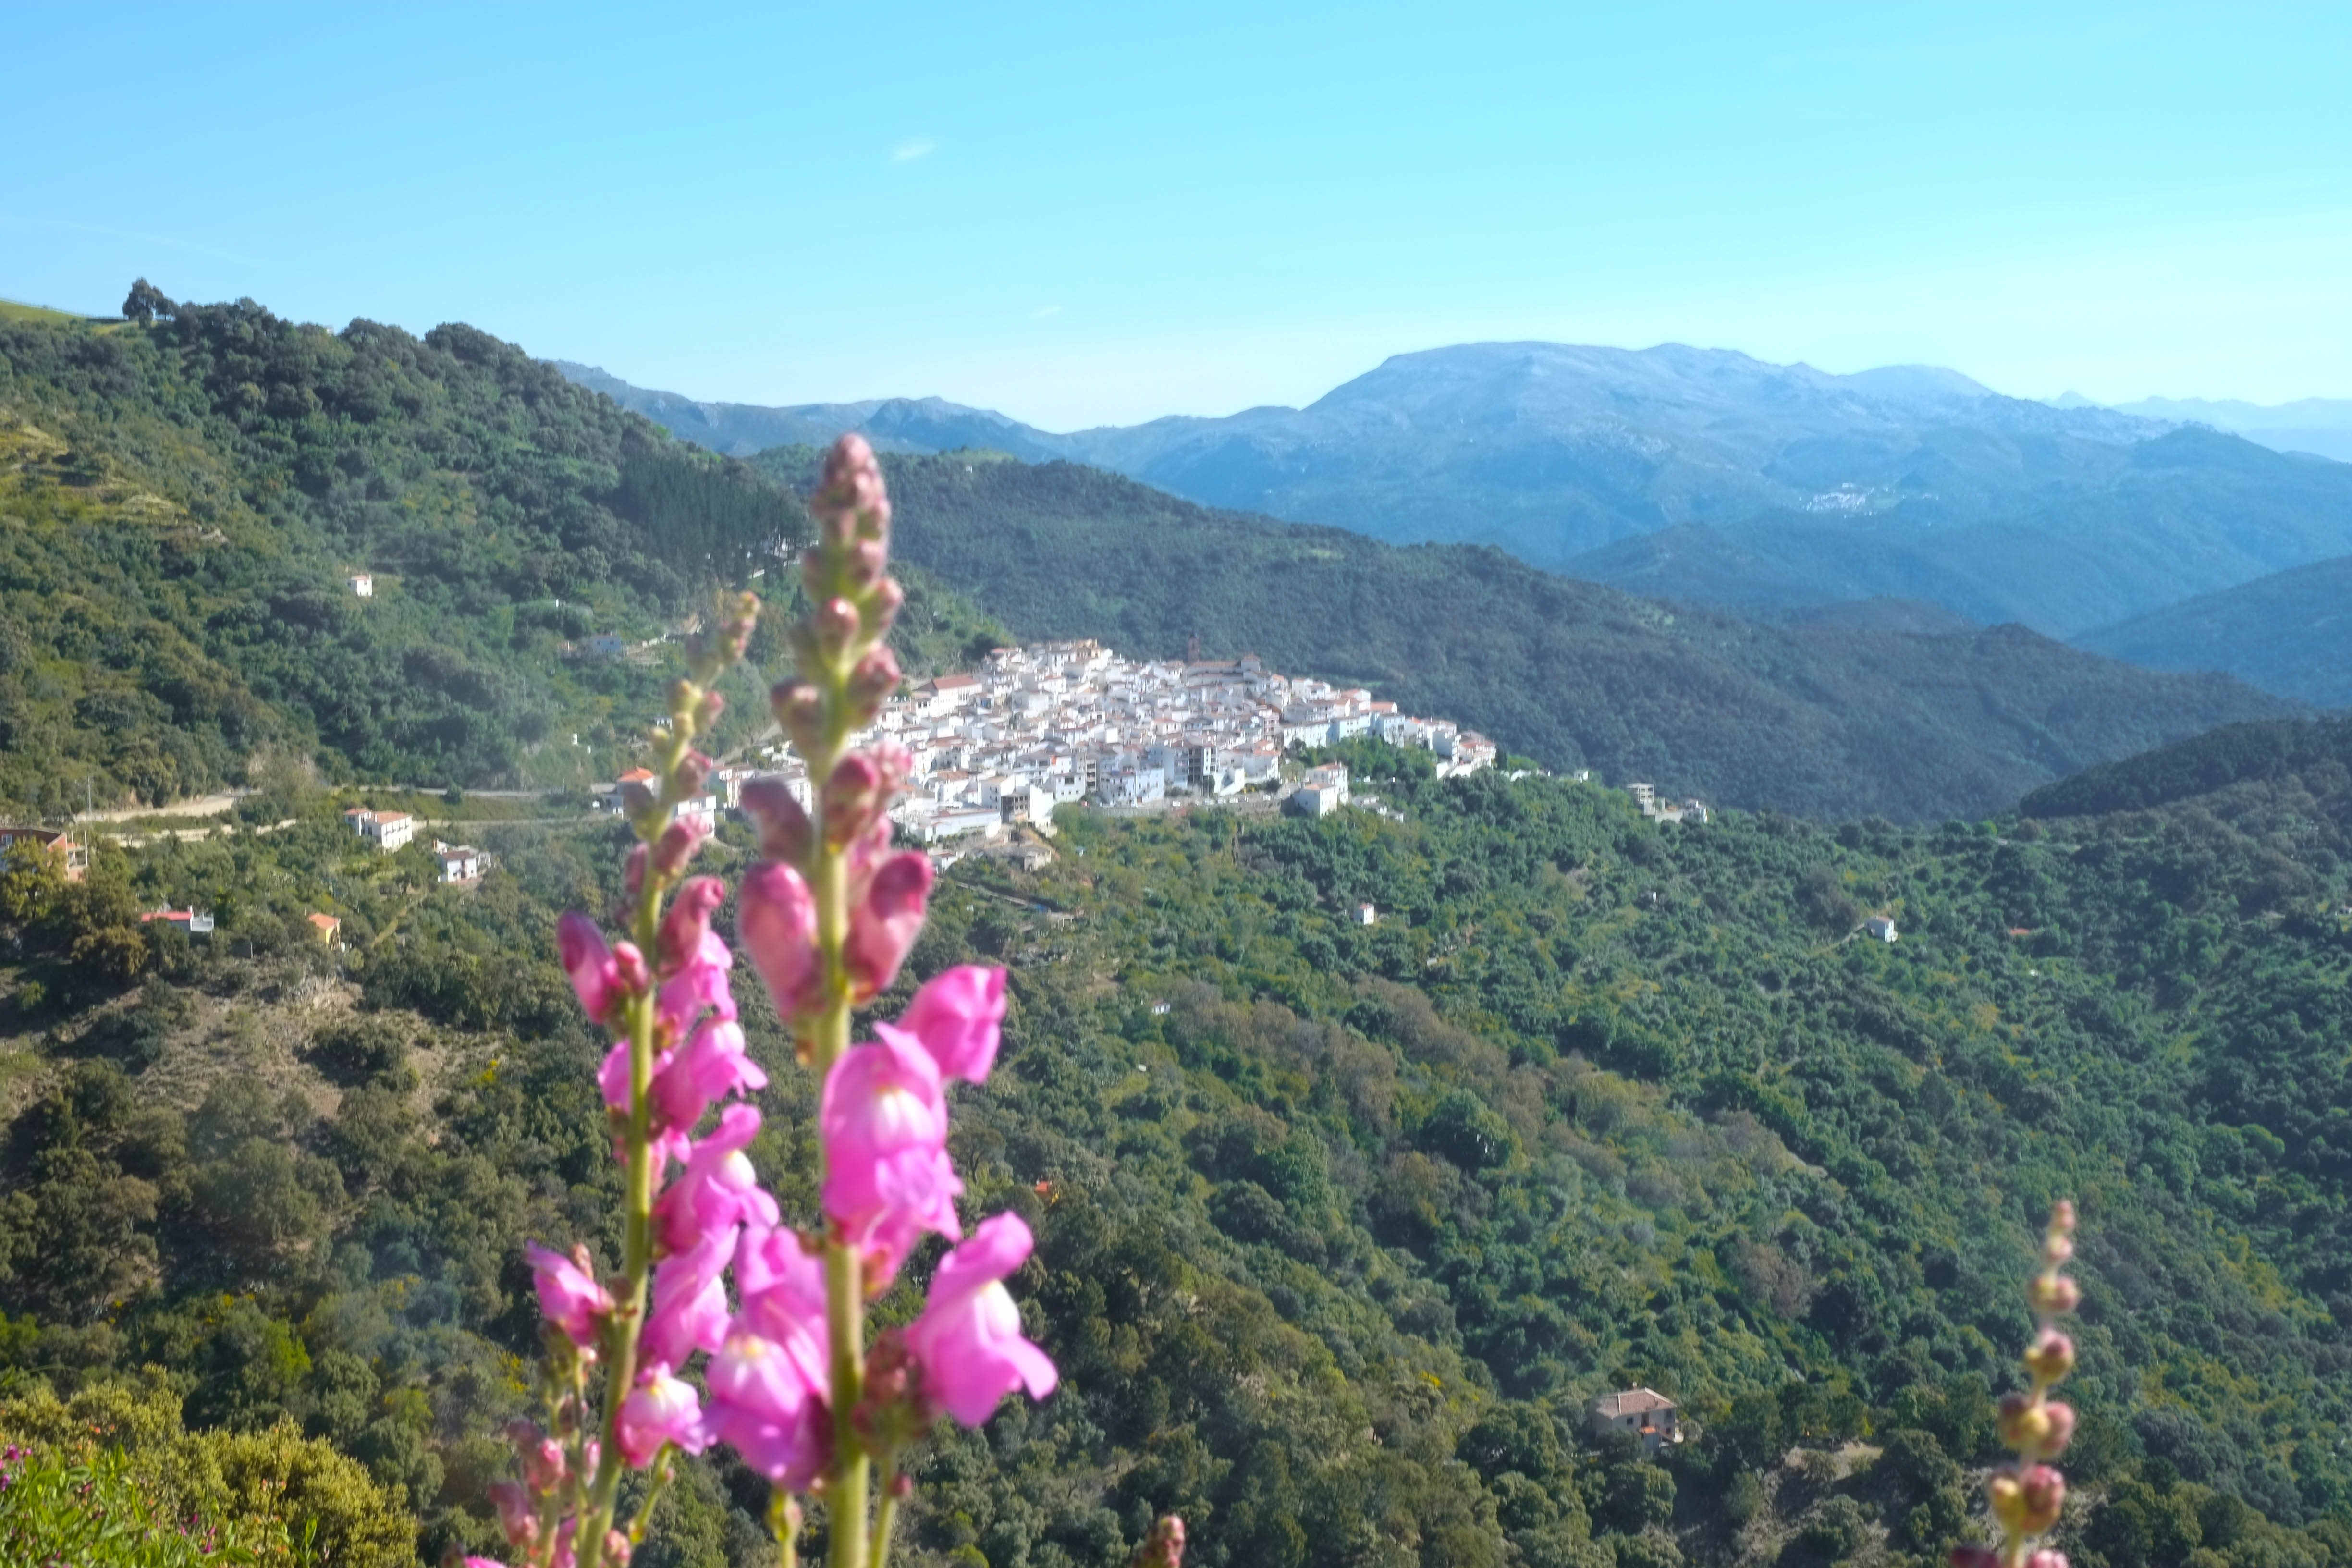
mountain, plant, flower, valley, mountain range, flora, ridge, andalusia, mountainous landforms